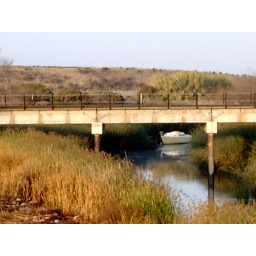
Abandoned boat near the Alviso Slough railroad bridge